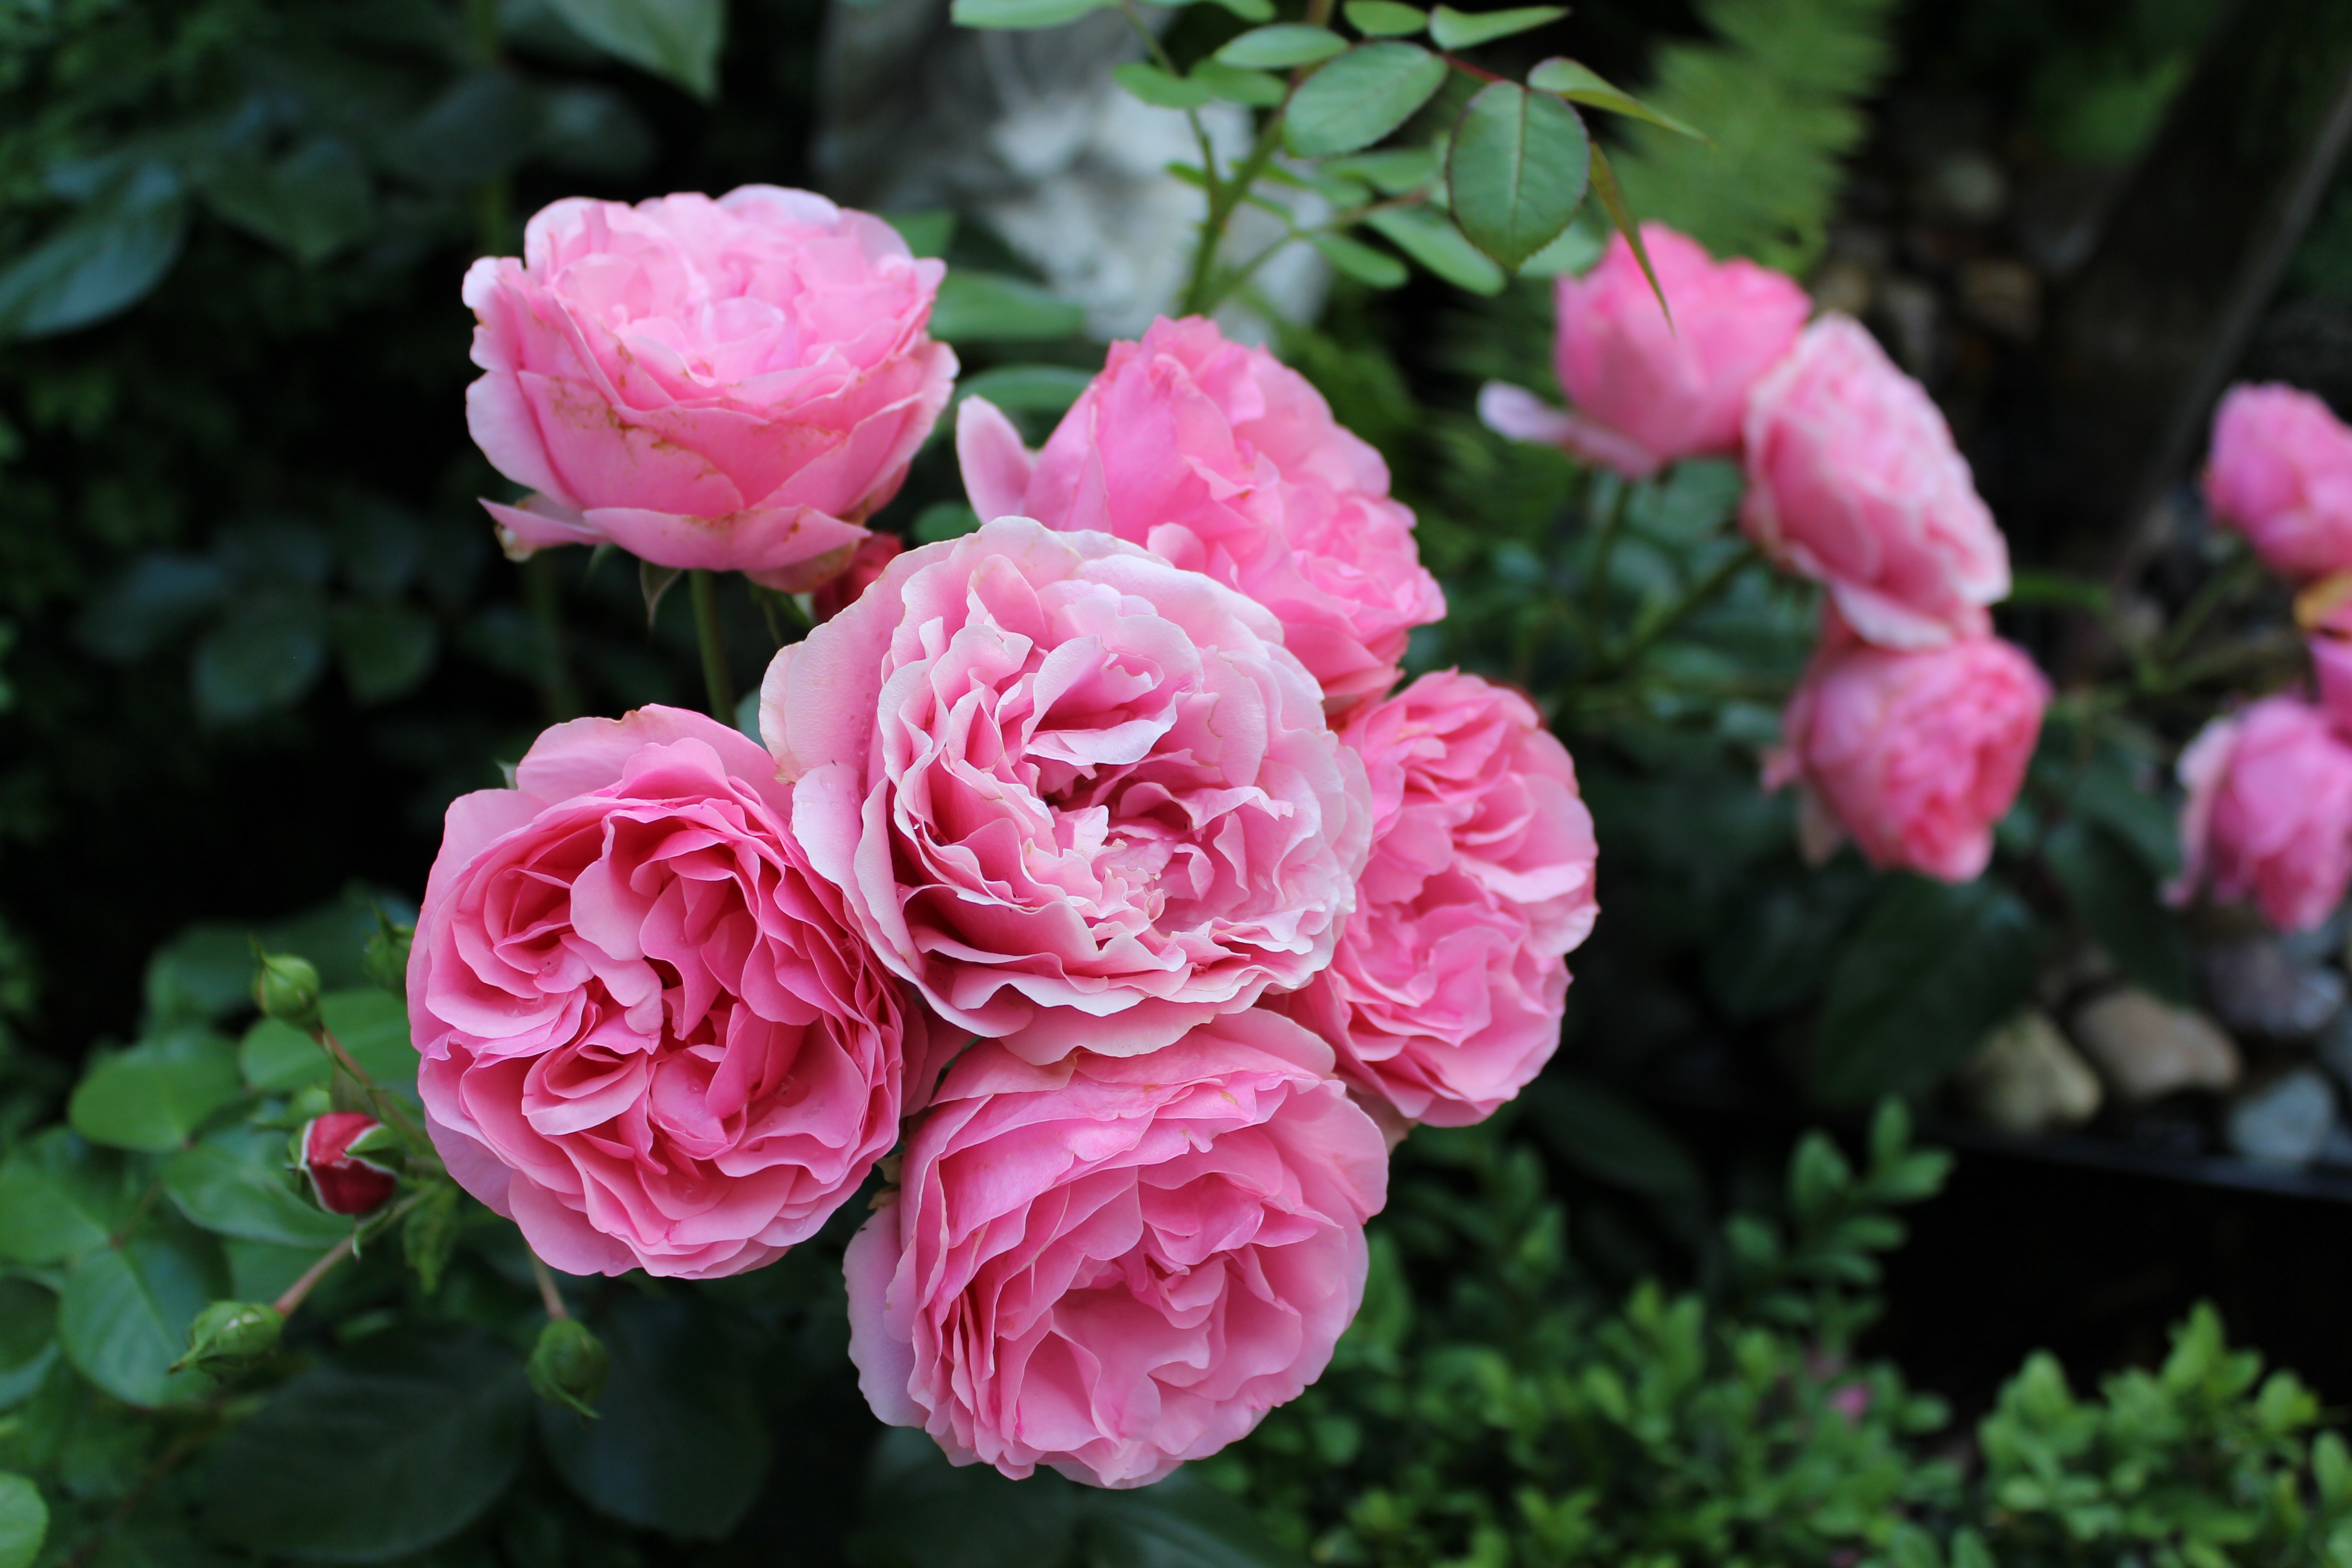
blossom, plant, flower, petal, bloom, summer, rose, garden, pink, flora, roses, shrub, beautiful, peony, floribunda, fragrance, flowering plant, garden roses, rose family, annual plant, land plant, rosa centifolia, rose order, rosa gallica, rosa wichuraiana